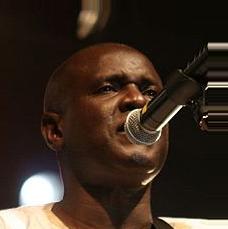
Age: 50